Two Distant Strangers

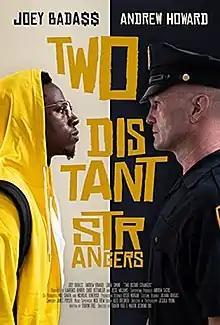
Official release poster

Two Distant Strangers is a 2020 American short film written by Travon Free and directed by Free and Martin Desmond Roe. The film examines the deaths of Black Americans during encounters with police through the eyes of a character trapped in a time loop that keeps ending in his death. "Two Distant Strangers" won the award for Best Live Action Short Film at the 93rd Academy Awards, marking distributor Netflix's first win in the category.